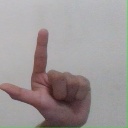
अक्षर: ल